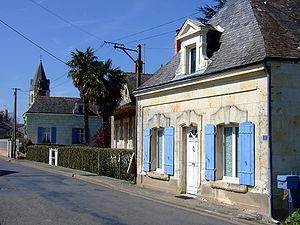
Saint-Rémy-la-Varenne est une ancienne commune française située dans le département de Maine-et-Loire, en région Pays de la Loire, devenue le 15 décembre 2016 une commune déléguée au sein de la commune nouvelle de Brissac Loire Aubance.
Le Val de Loire est inscrit sur la liste du patrimoine mondial de l'Unesco depuis le 30 novembre 2000 sous la référence 933bis. La justification de l'inscription du territoire s'appuie sur plusieurs critères : son patrimoine architectural qui comprend les Châteaux de la Loire, son paysage culturel exceptionnel et ses monuments culturels, témoins de la Renaissance et du siècle des Lumières. La liste comprend à cette date 160 communes réparties dans 2 régions et 4 départements sur une longueur de 280 kilomètres qui s'étend de Sully-sur-Loire à Chalonnes.